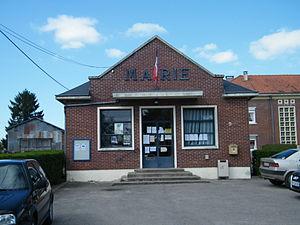
La mairie.
Neuville-Coppegueule est une commune française située dans le département de la Somme, en région Hauts-de-France.